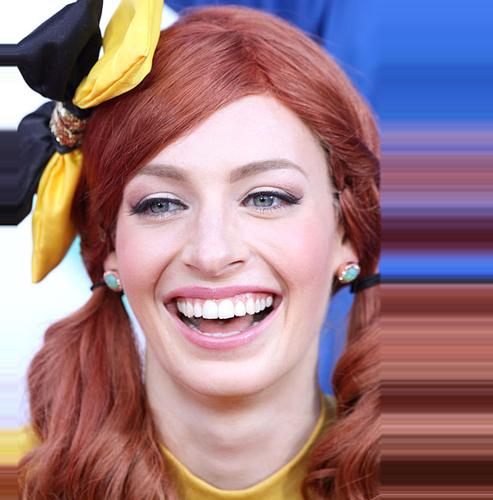
Age: 24